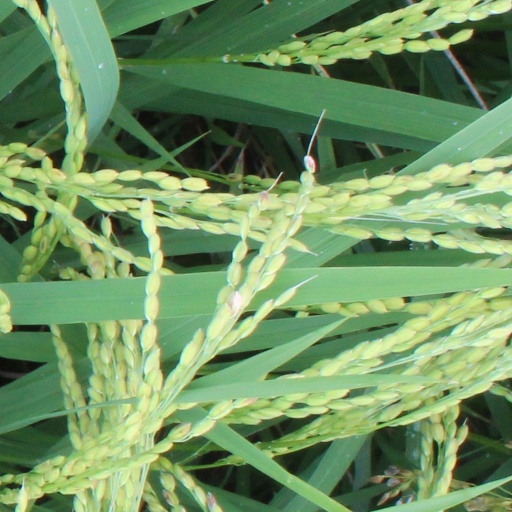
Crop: rice